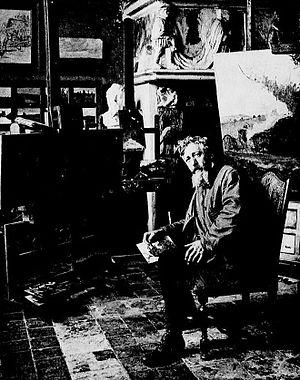
French artist
Jules Louis Rame, né le 17 décembre 1855 à Ouézy, où il est mort le 8 février 1927, est un peintre français.
Ouézy est une commune française, située dans le département du Calvados en région Normandie, peuplée de 239 habitants.